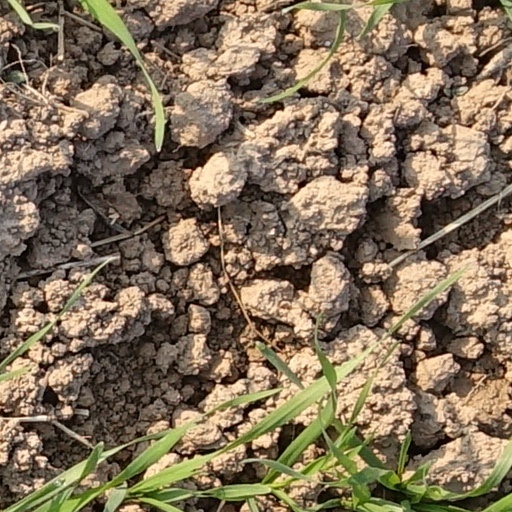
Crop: wheat